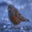
Label: bird